Brecksville station

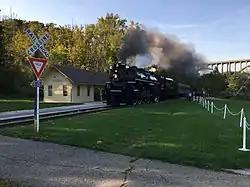
NKP 765 at Brecksville

Initially a stop on the Valley Railway, trains began regular service at Brecksville in 1880.